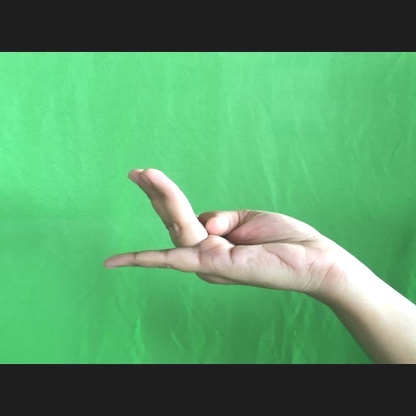
Mudra: Chaturam